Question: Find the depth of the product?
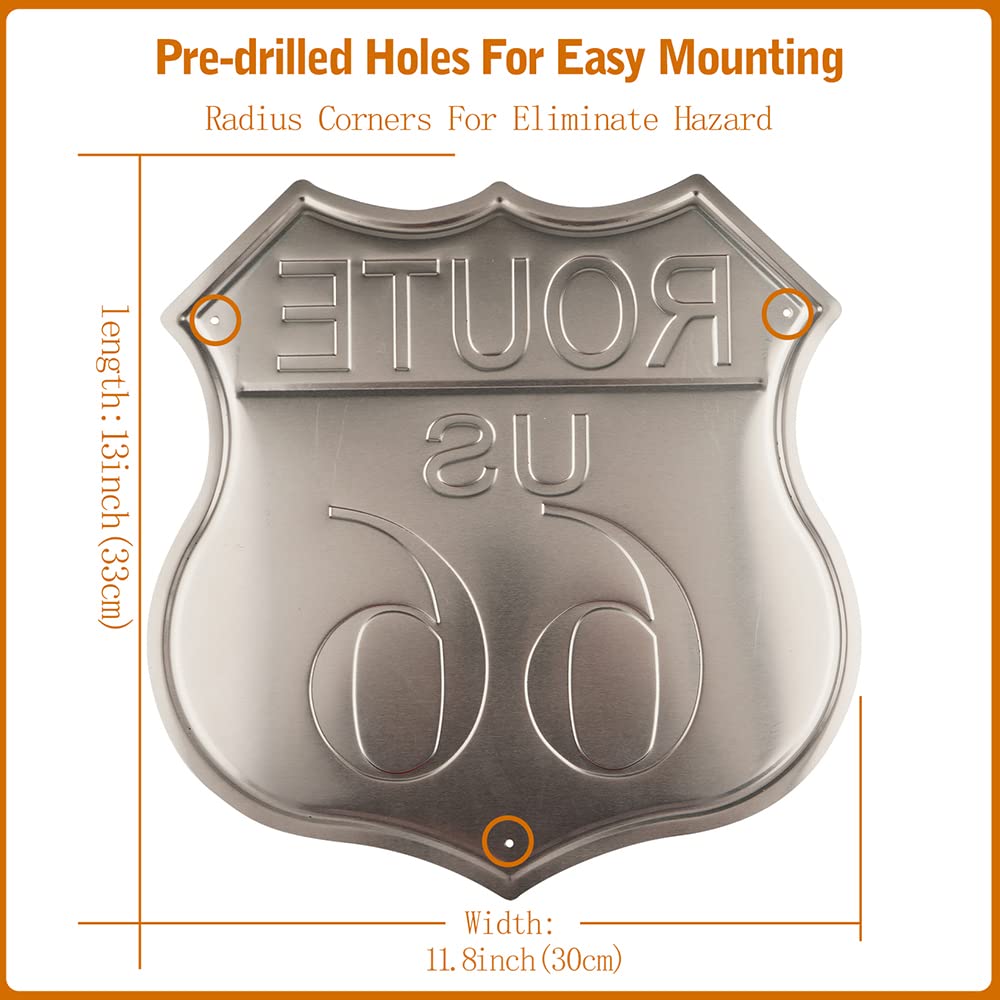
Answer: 13.0 inch